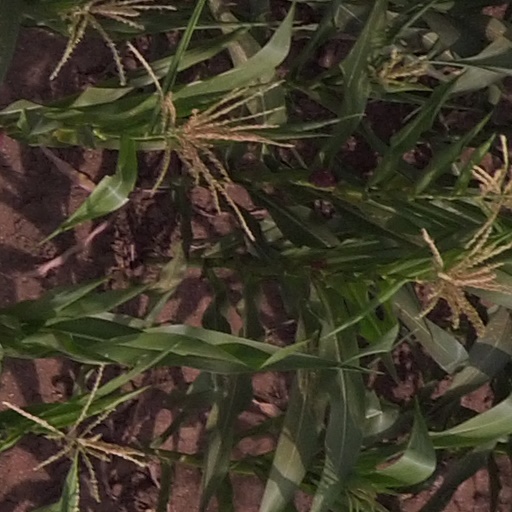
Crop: maize; corn